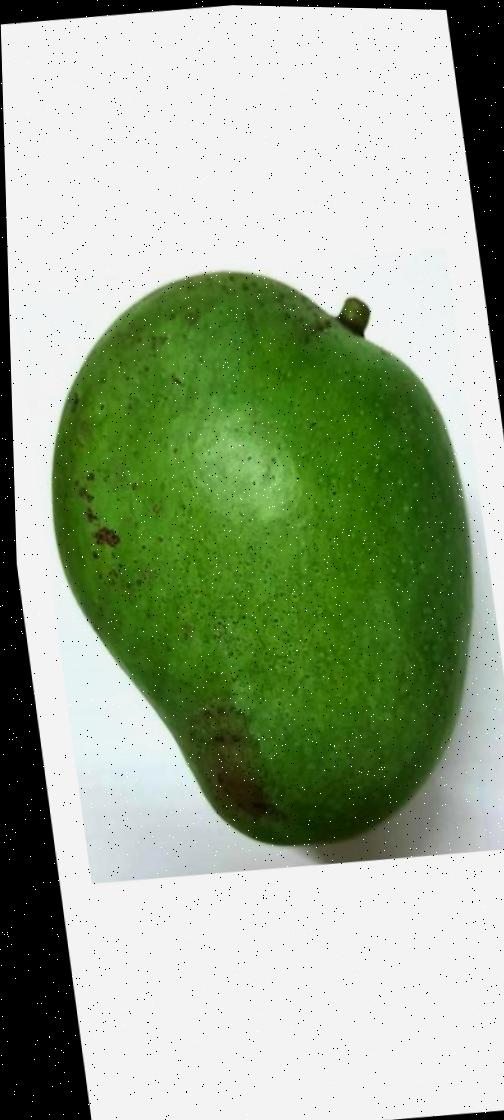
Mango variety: Amrapali